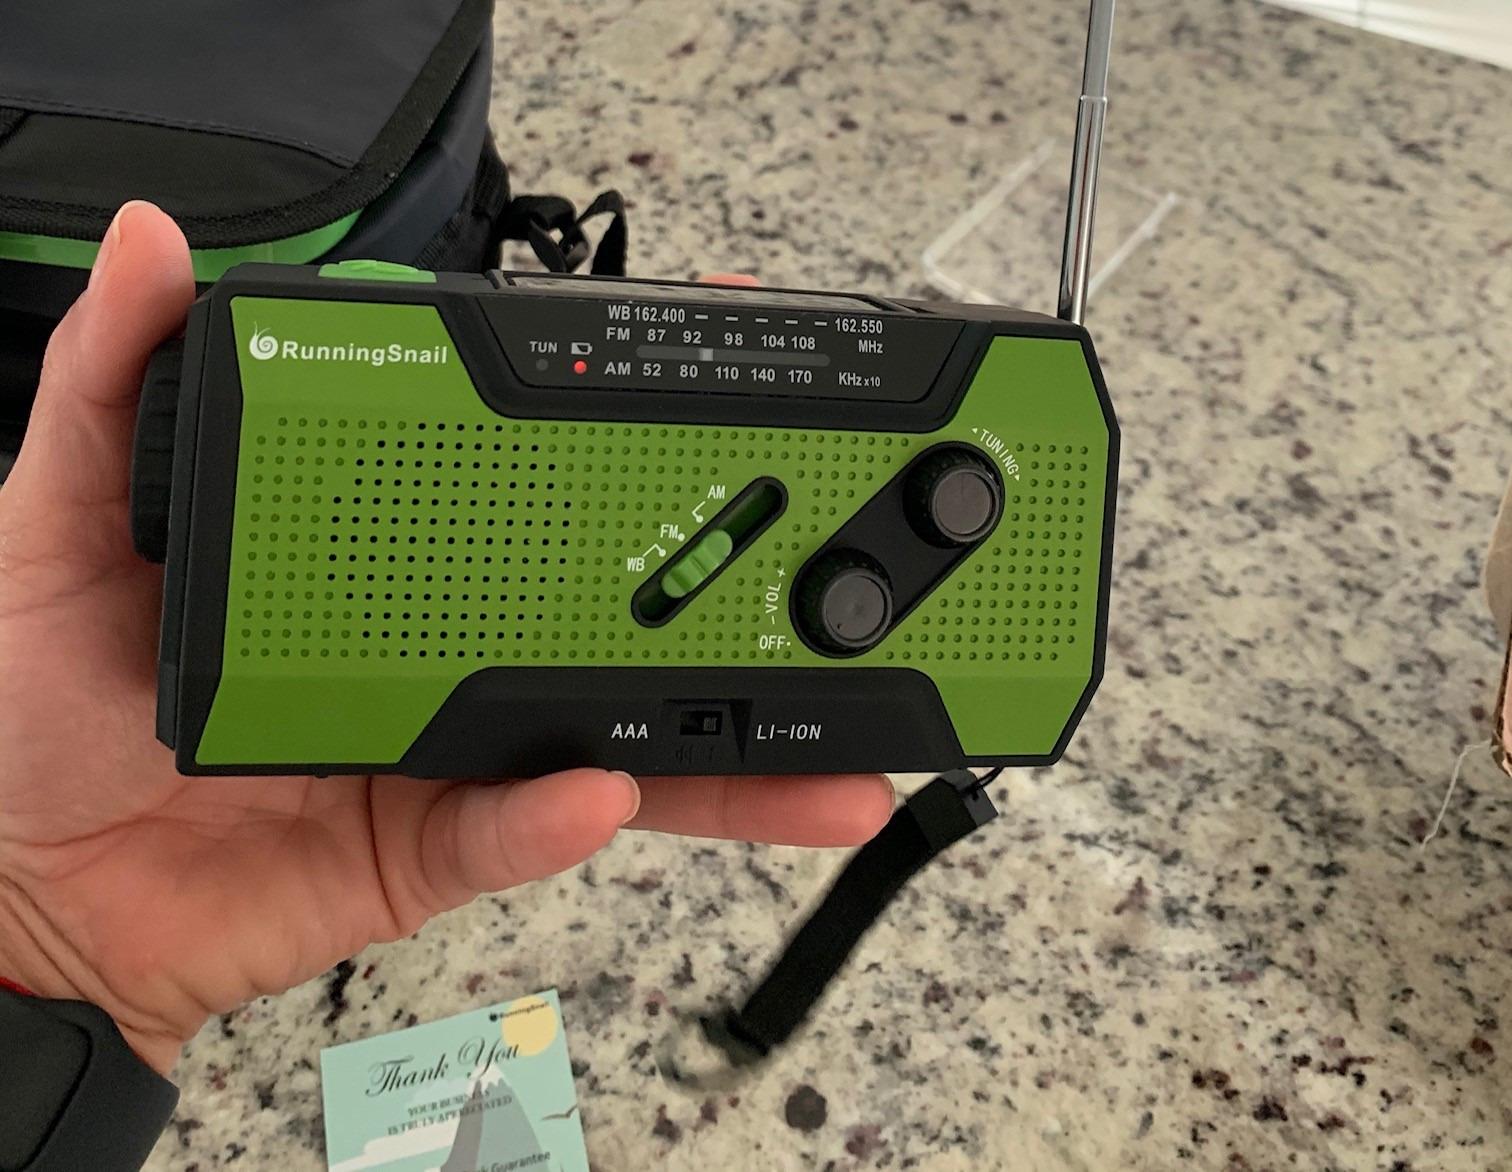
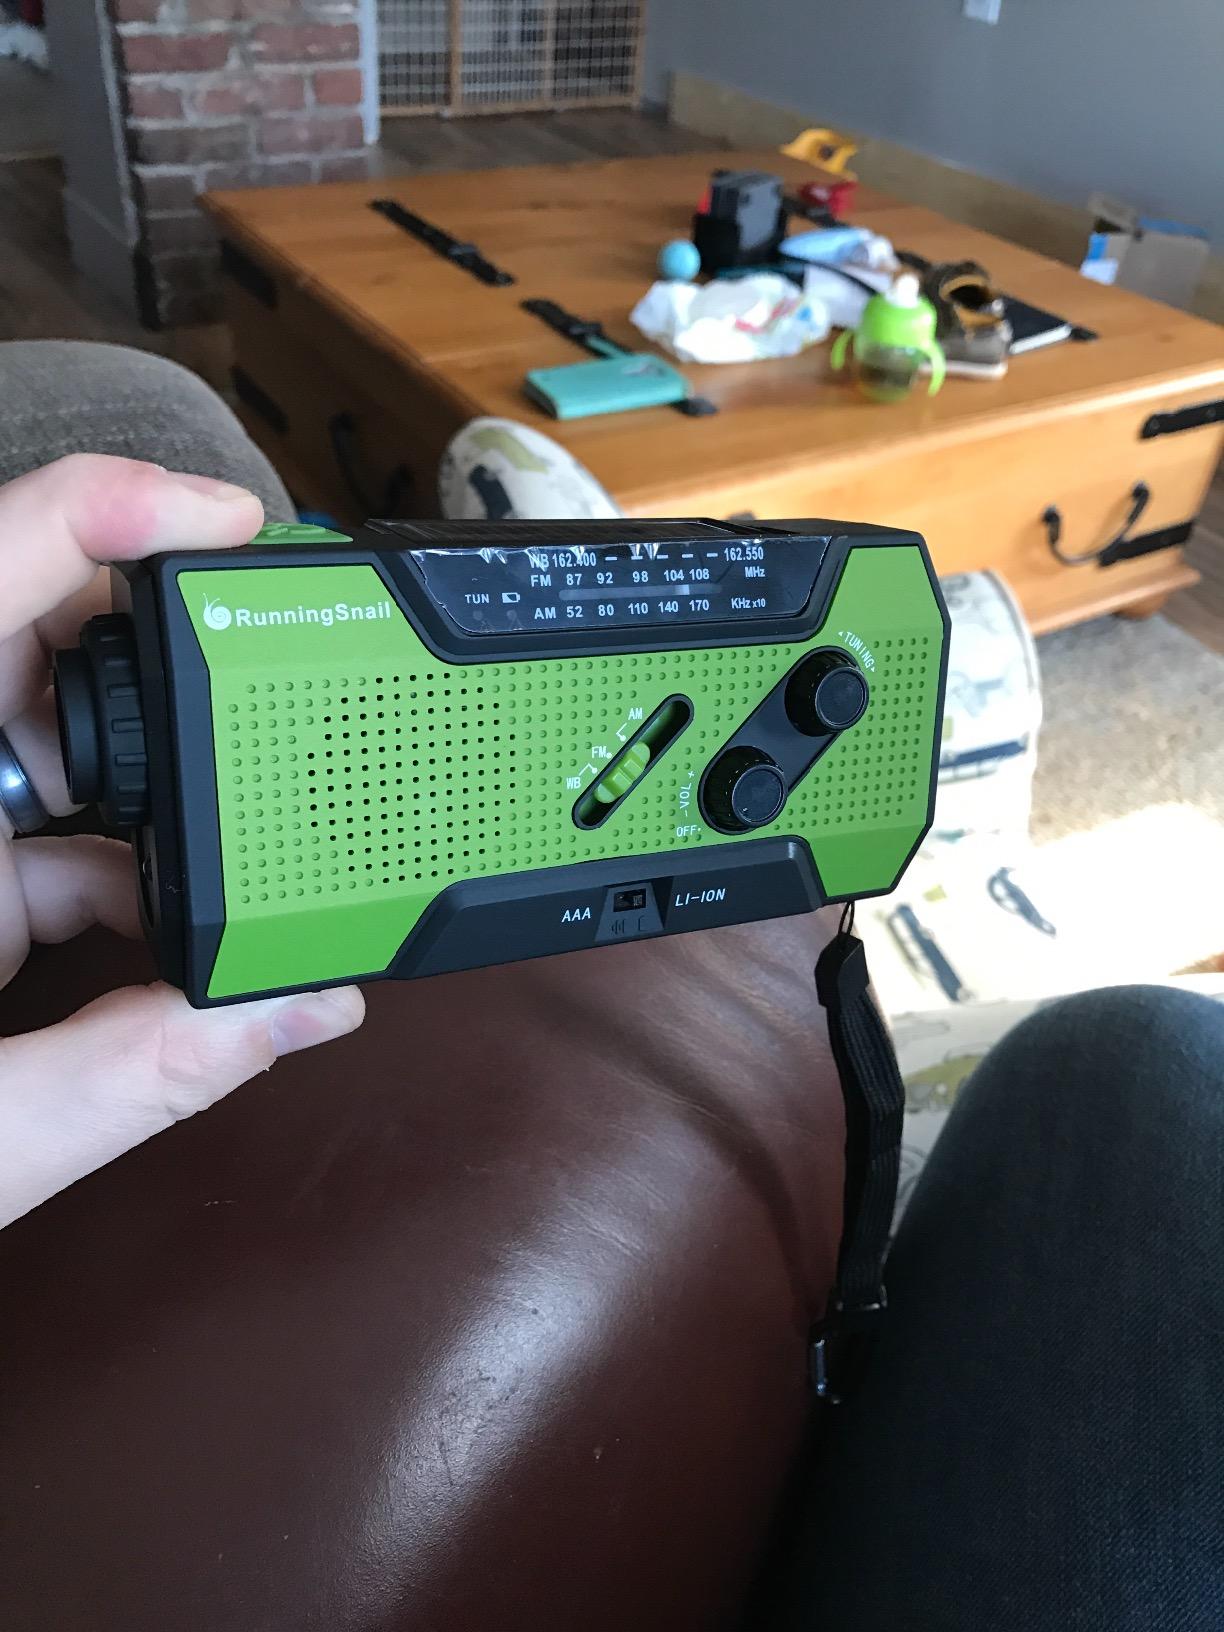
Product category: radio
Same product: yes